Battle of Macau

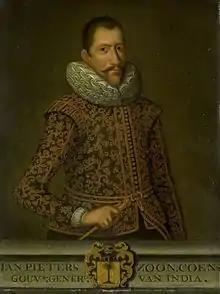
The expedition to Macau and the Pescadores was the brainchild of Dutch Governor-General Jan Pieterszoon Coen

At Batavia, headquarters of the Dutch East India Company (VOC), Coen organized an initial fleet of eight ships for the expedition to Macau, with orders that any Dutch vessel encountered along the way was to be incorporated into the invasion fleet. The soldiers that composed the landing force were specifically selected, and even among the crew there were fewer lascars and Malays than usual; it had been customary for Europeans to carry locals for navigation.